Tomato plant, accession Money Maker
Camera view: bottom (45 deg); turntable rotation: 180 degrees
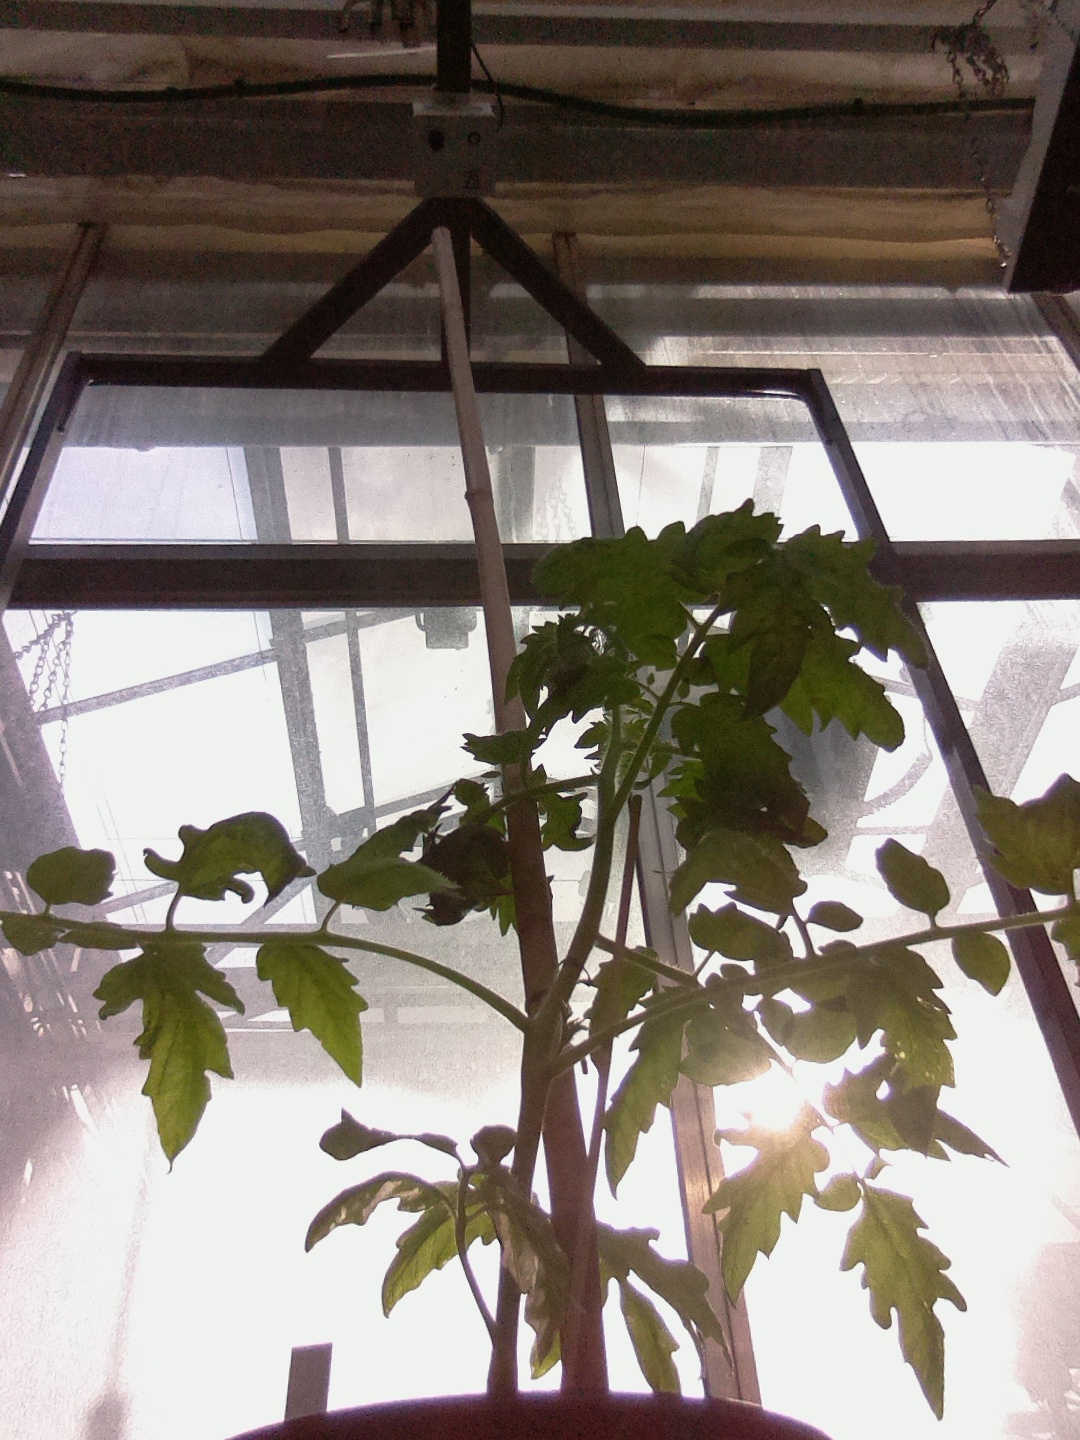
BBCH growth stage 14: 8 of true leaves visible